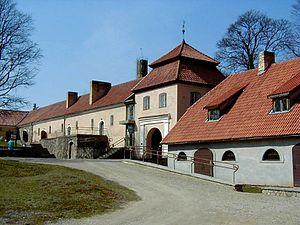
Milzkalne est un village situé dans le novads d'Engure et rattaché à la municipalité rurale du village voisin de Smārde.